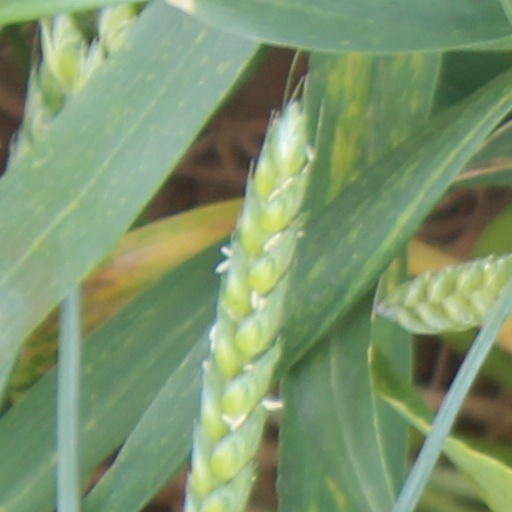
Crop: wheat